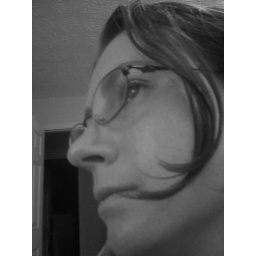
Profile in black & white